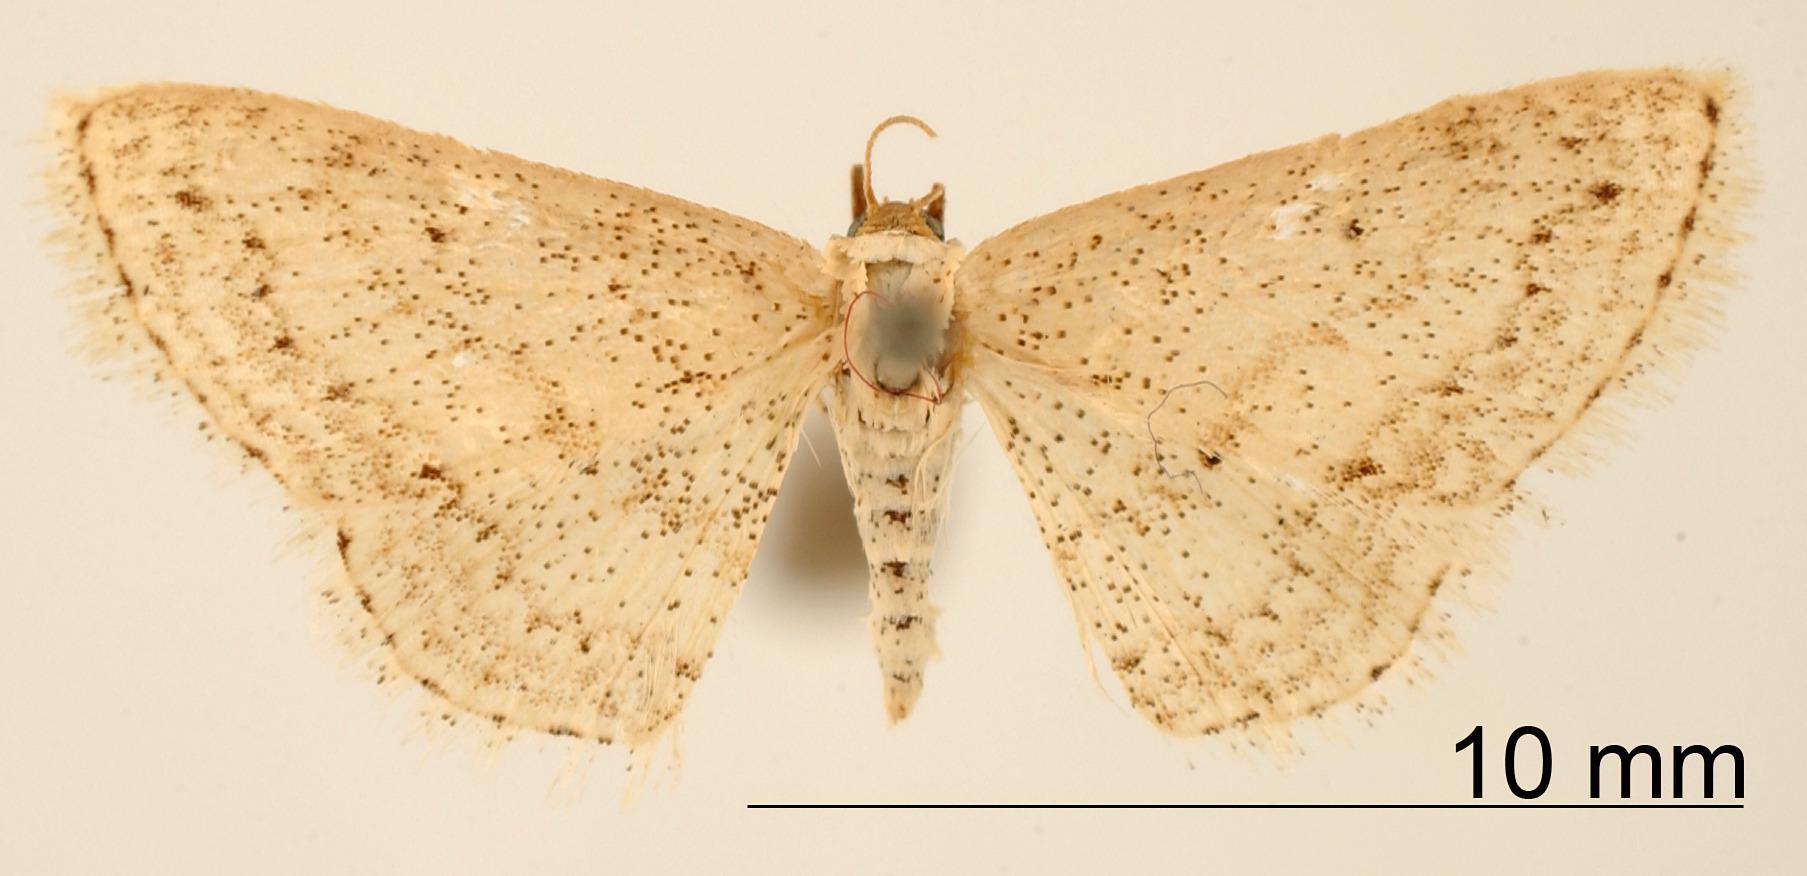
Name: Craspedia vittora
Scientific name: Craspedia vittora Schaus, 1901
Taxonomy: Animalia, Arthropoda, Insecta, Lepidoptera, Geometridae, Sterrhinae
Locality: Orizaba, Veracruz-Llave, Mexico